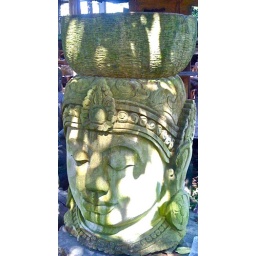
Item-048bBuddha Head white stone with vase in the topUSD 1,600Size: height 1.2m